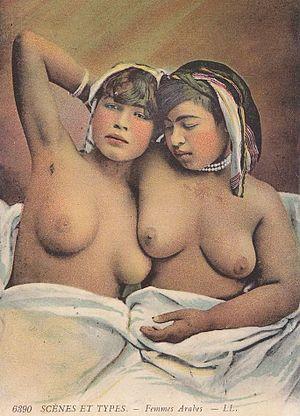
Léon & Lévy, puis Lévy & fils, est une famille française d'éditeurs-photographes et imprimeurs de 1864 à 1913. Sous la marque « L.L. » ils produisent quelques milliers de stéréoscopies et de nombreuses cartes postales numérotées. Ils sont les éditeurs de cartes postales les plus importants après les frères Neurdein.